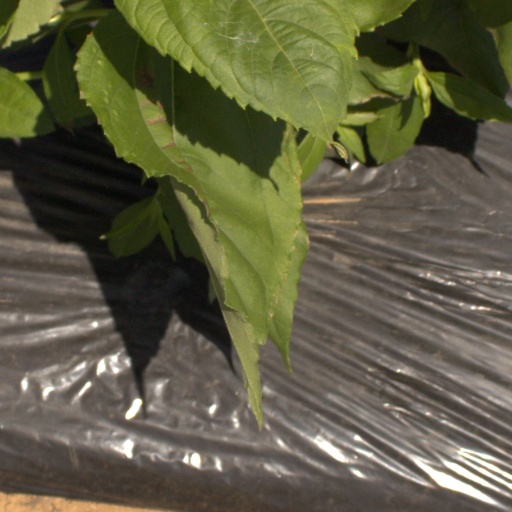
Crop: Jerusalem artichoke